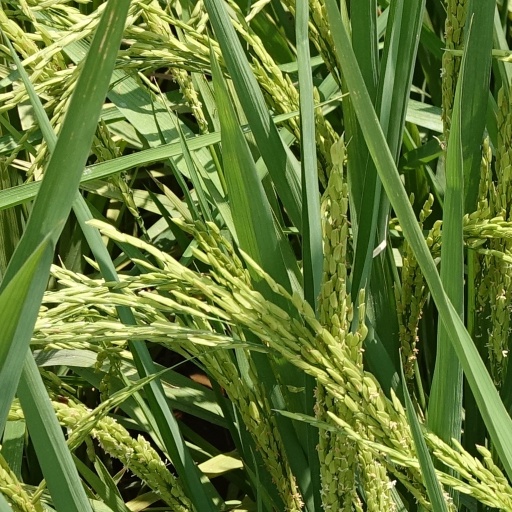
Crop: rice